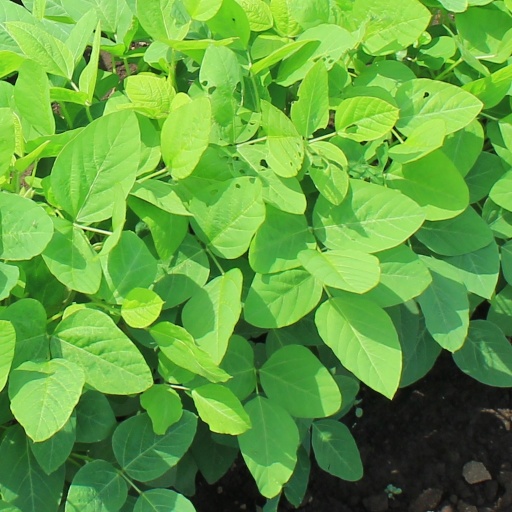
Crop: soybean